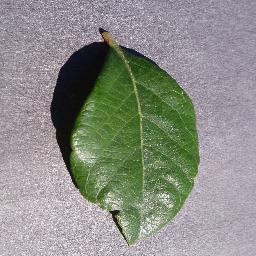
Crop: blueberry
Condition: healthy